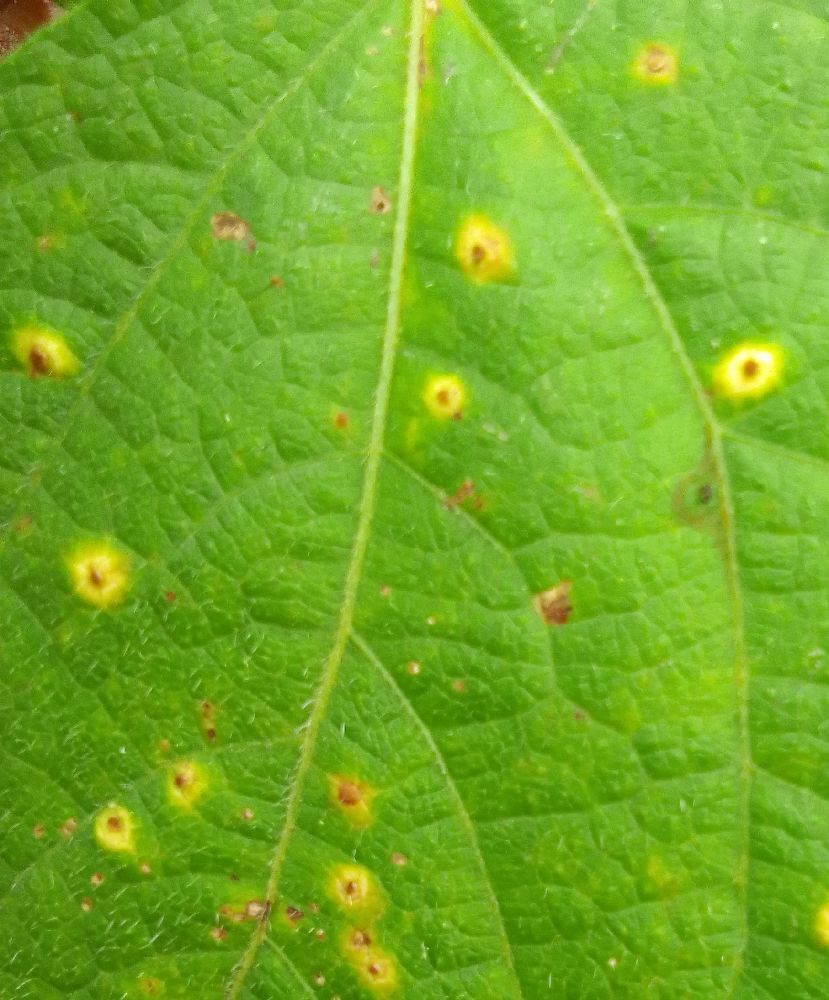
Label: rust